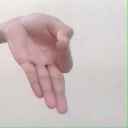
अक्षर: ज्ञ